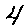
Label: 4